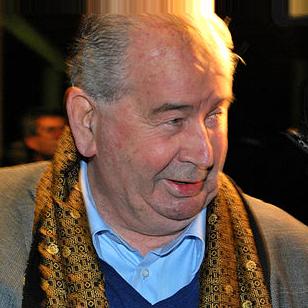
Age: 77